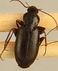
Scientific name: Calathus advena
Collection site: Rocky Mountains NEON (RMNP), plot RMNP_014